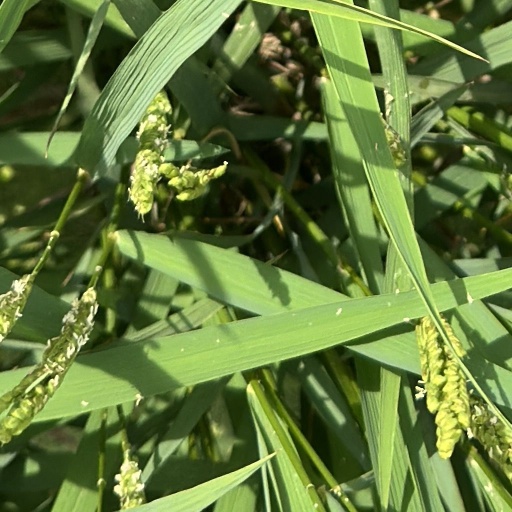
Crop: rice